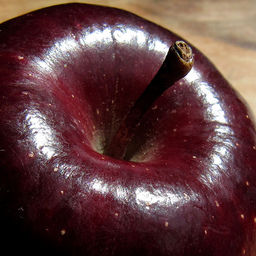
Label: Apple